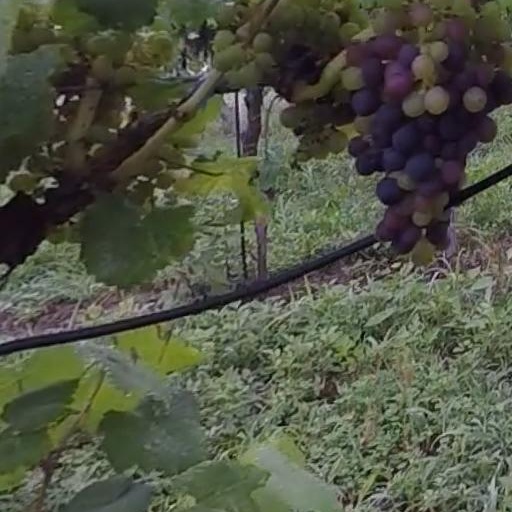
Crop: grape